Yves Pelletier

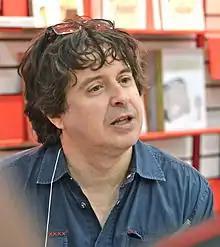
Pelletier in 2015

Yves P. Pelletier (born 15 January 1961) is a Canadian film director, actor, and comedian. He was part of comedy troupe Rock et Belles Oreilles from 1981 to 1995. He appeared in a number of films and on television. He made his debut as a movie director with the 2004 film "Love and Magnets (Les Aimants)" followed by "Face Time (Le Baiser du Barbu)" in 2010.